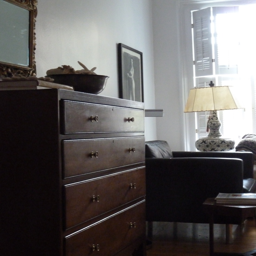
detail of the new chest i found for filming location .